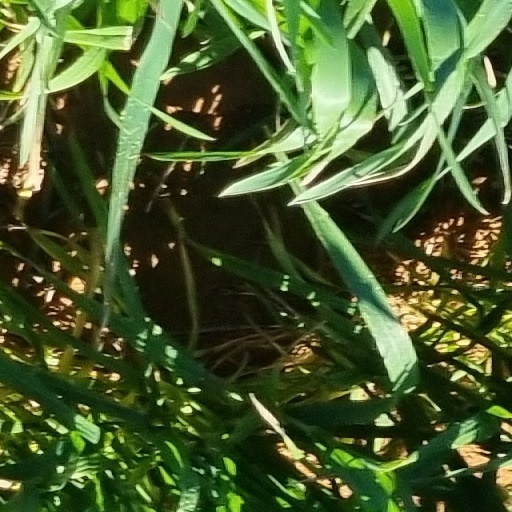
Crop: wheat